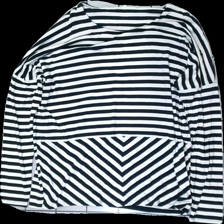
View: front
Type: Top
Category: Ladies
Brand: Soya/Soyaconcept
Colors: Blue, White
Material: 100% Viscose
Pattern: Striped
Cut: C-collar
Price range: 50-100
Recommended usage: Reuse